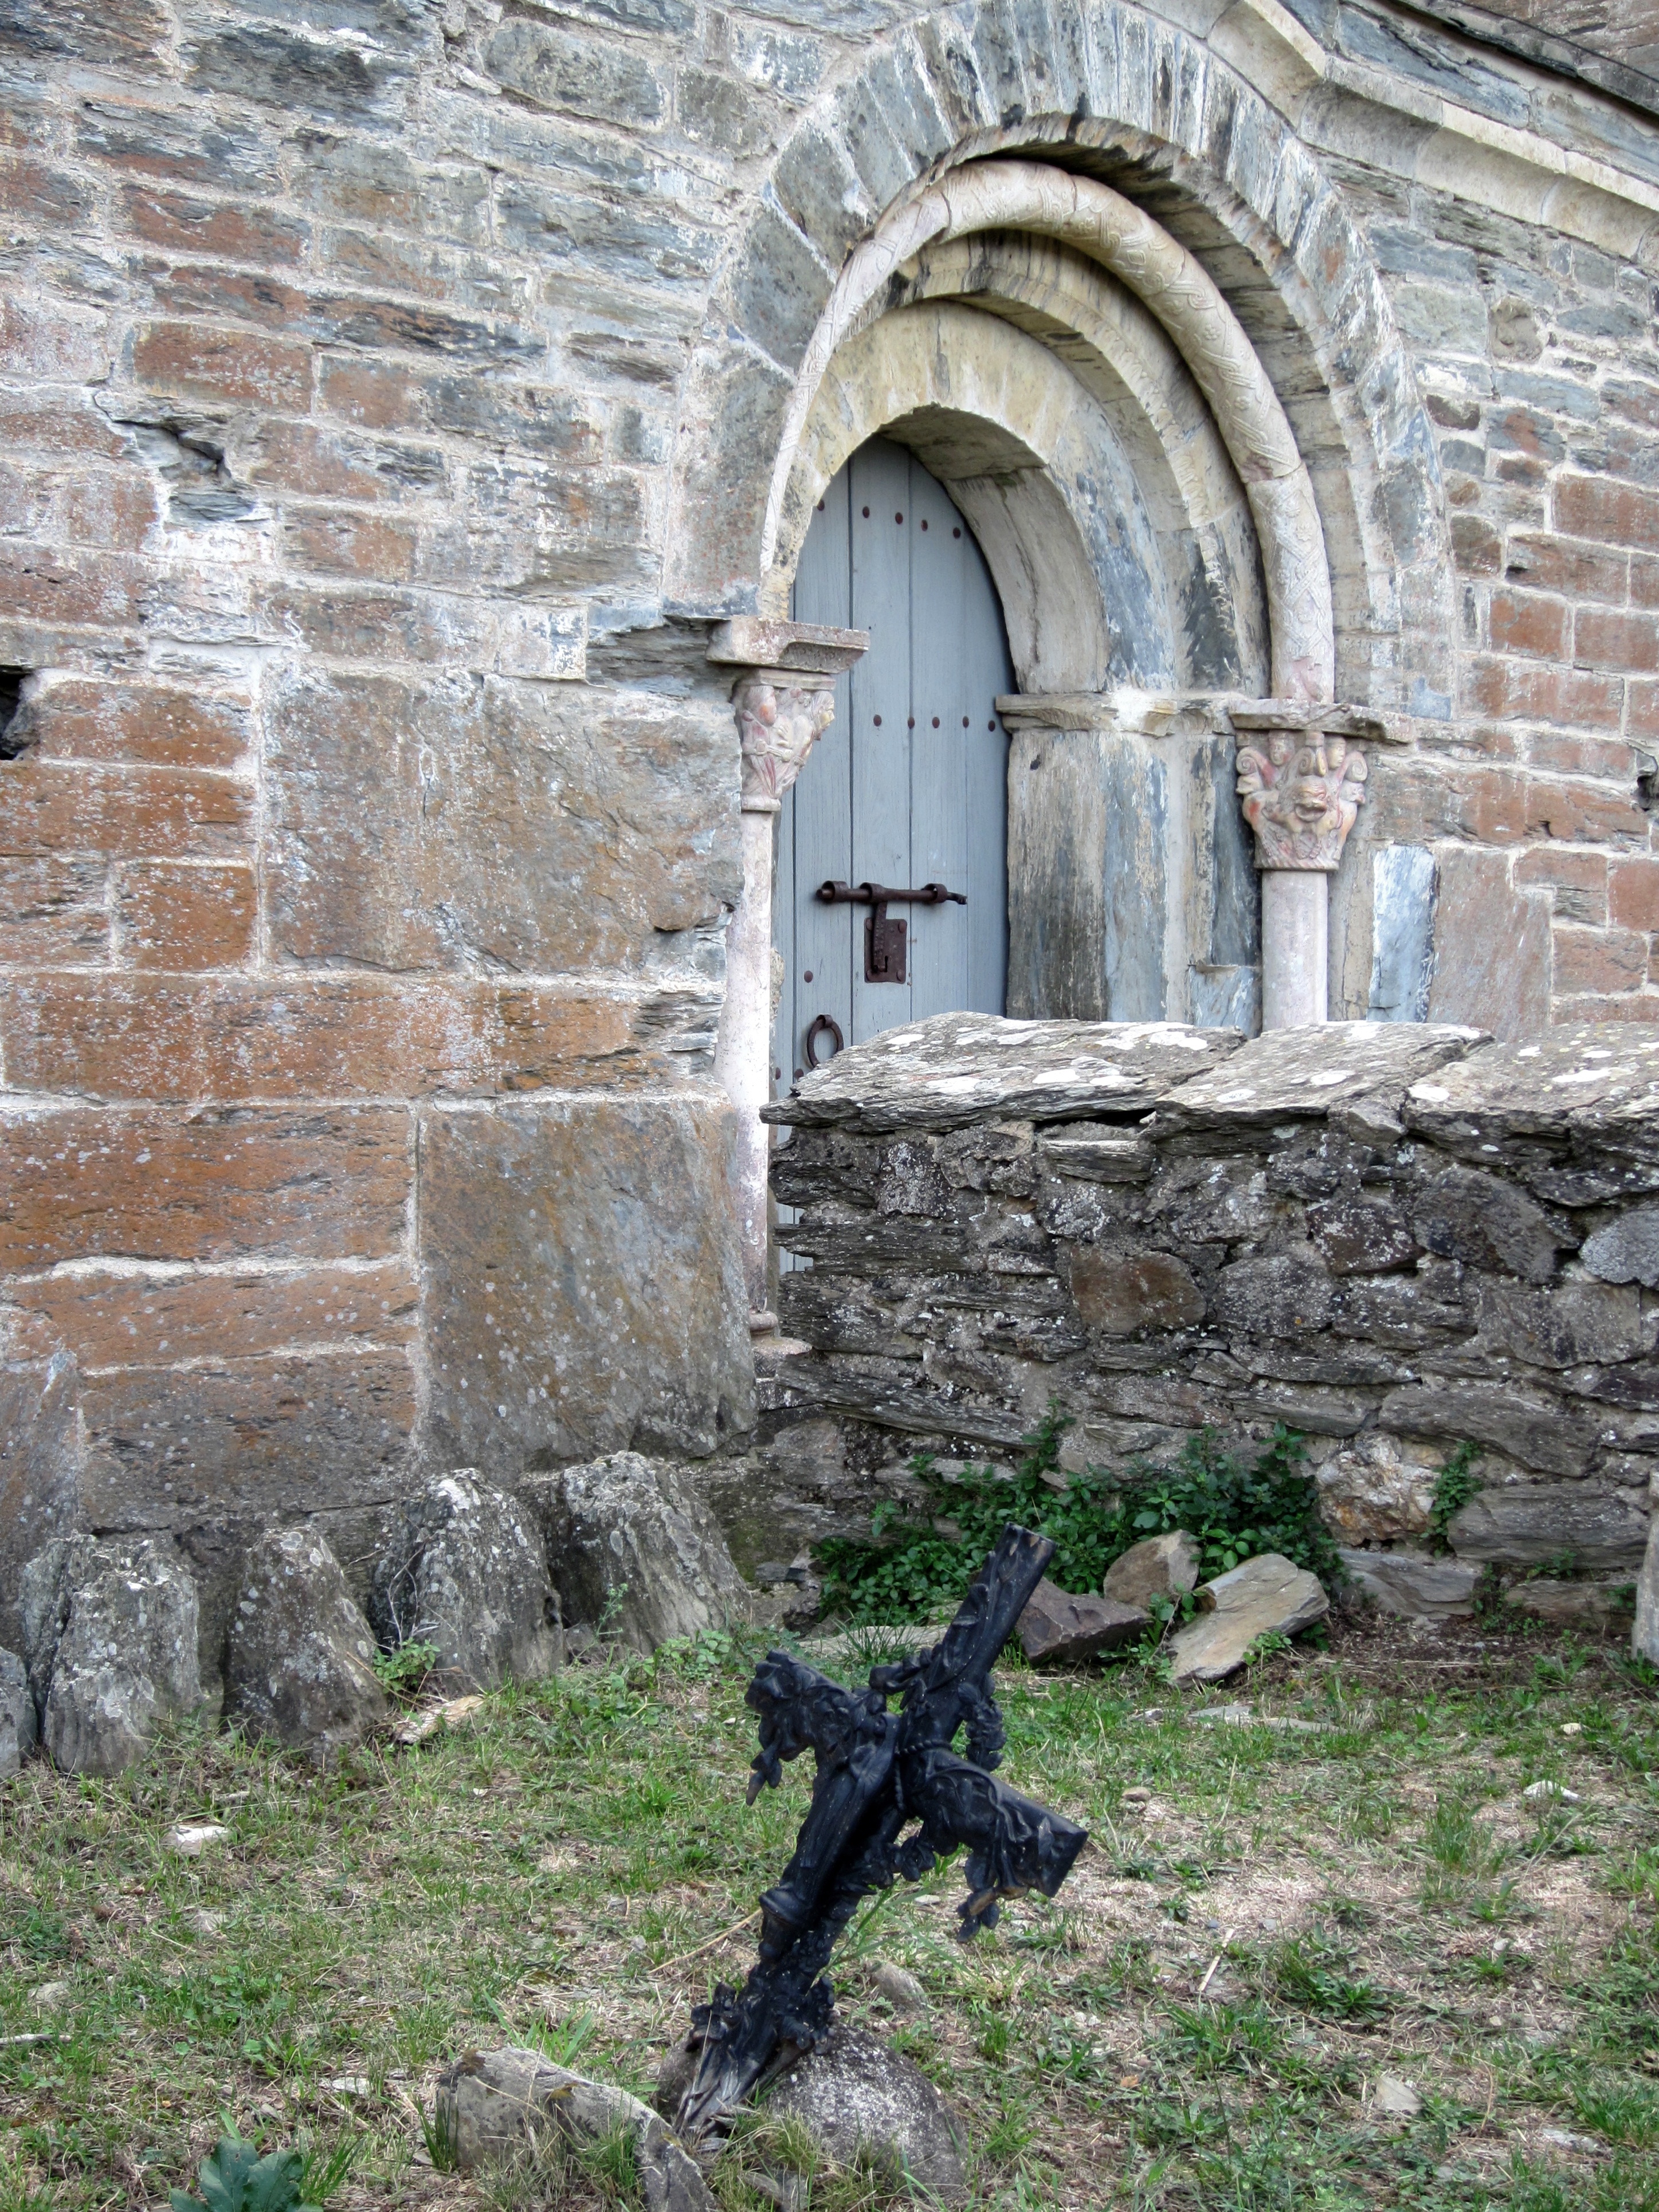
rock, building, wall, stone, france, arch, ancient, chapel, cemetery, door, place of worship, priory, sculpture, medieval, ruins, monastery, history, abbey, romanesque, middle ages, ancient history, pyr n es orientales, serrabone